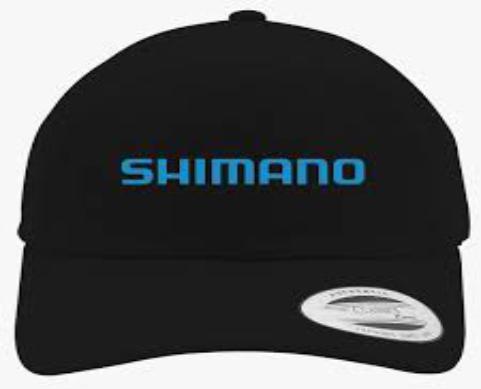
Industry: Others